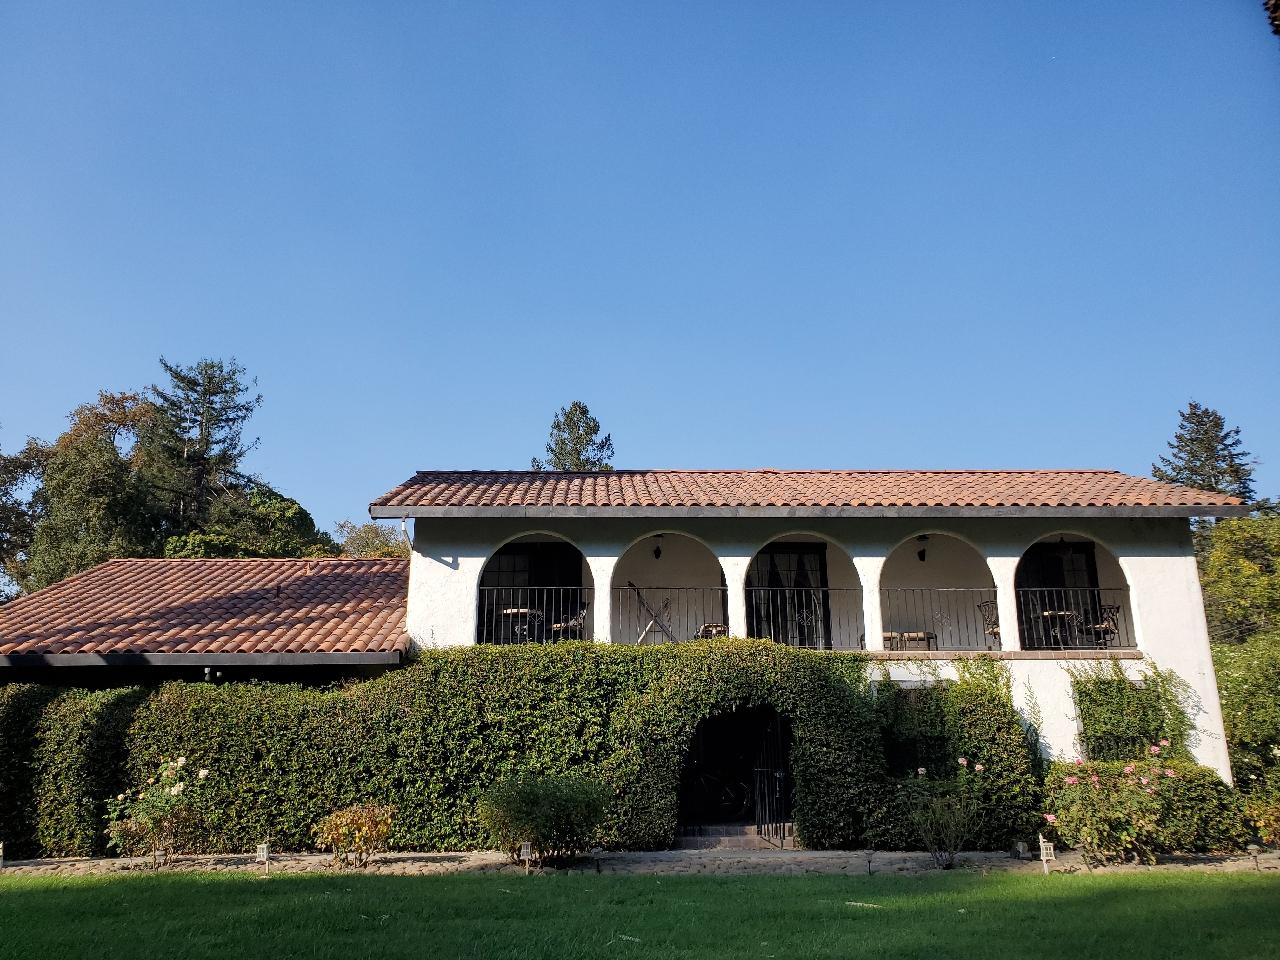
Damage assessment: no_damage